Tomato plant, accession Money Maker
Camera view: horizontal (90 deg, fisheye); turntable rotation: 270 degrees
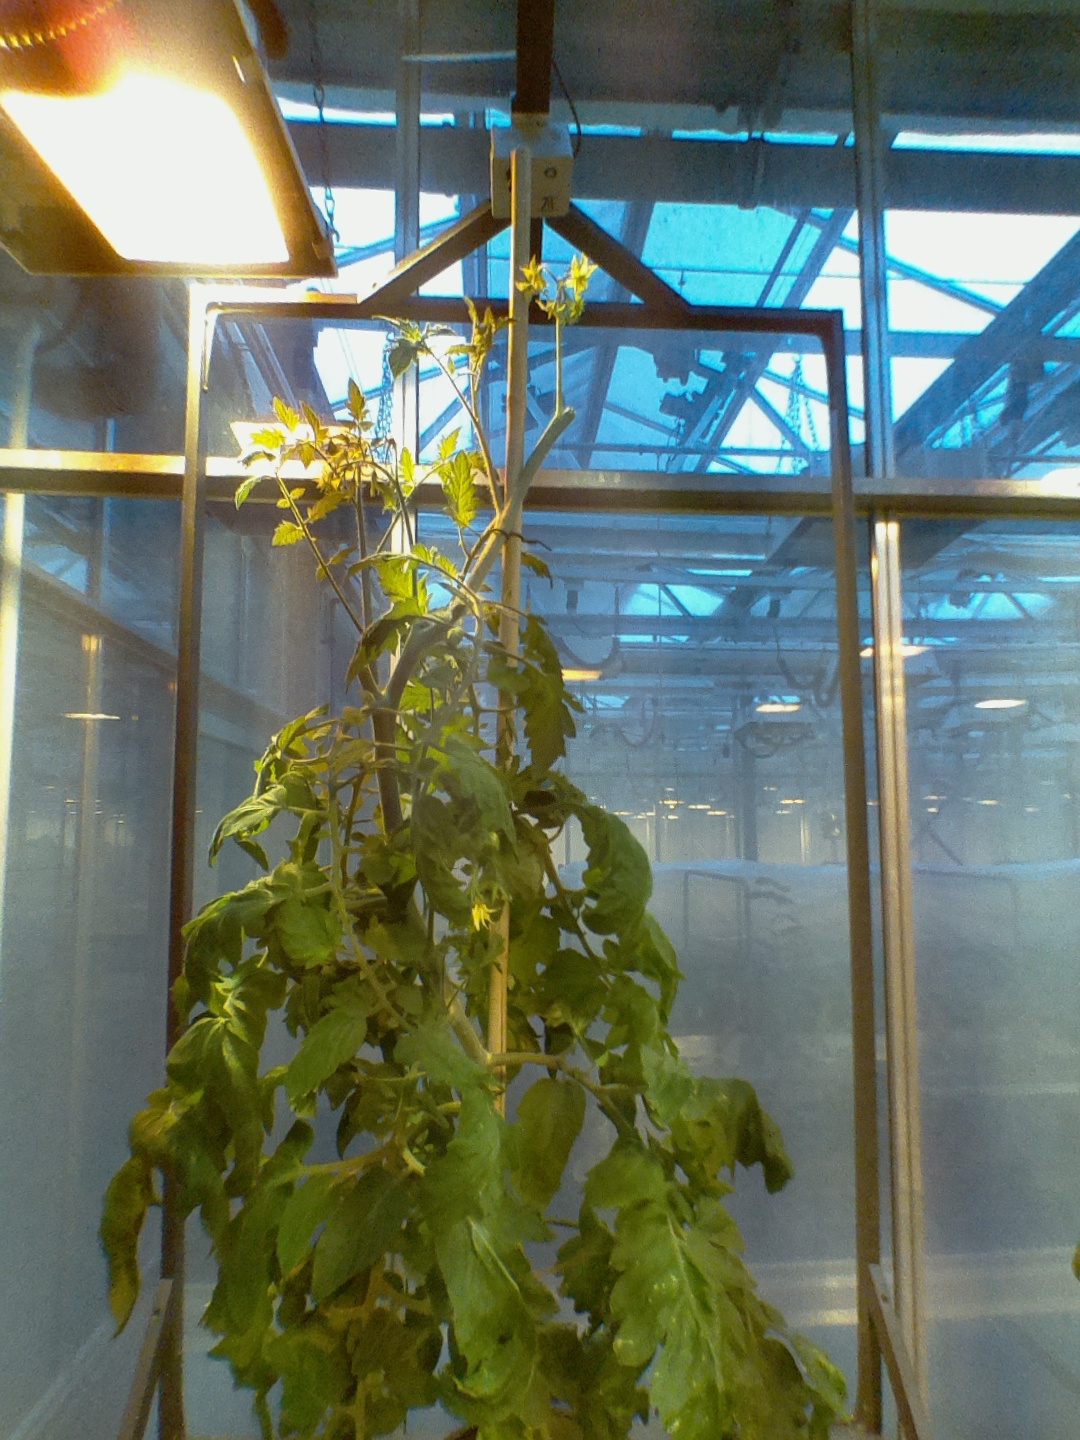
BBCH growth stage 71: 10%-20% of final fruit size